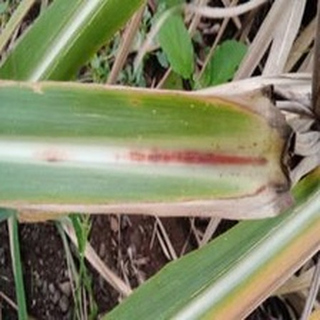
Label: sugarcane_red_rot